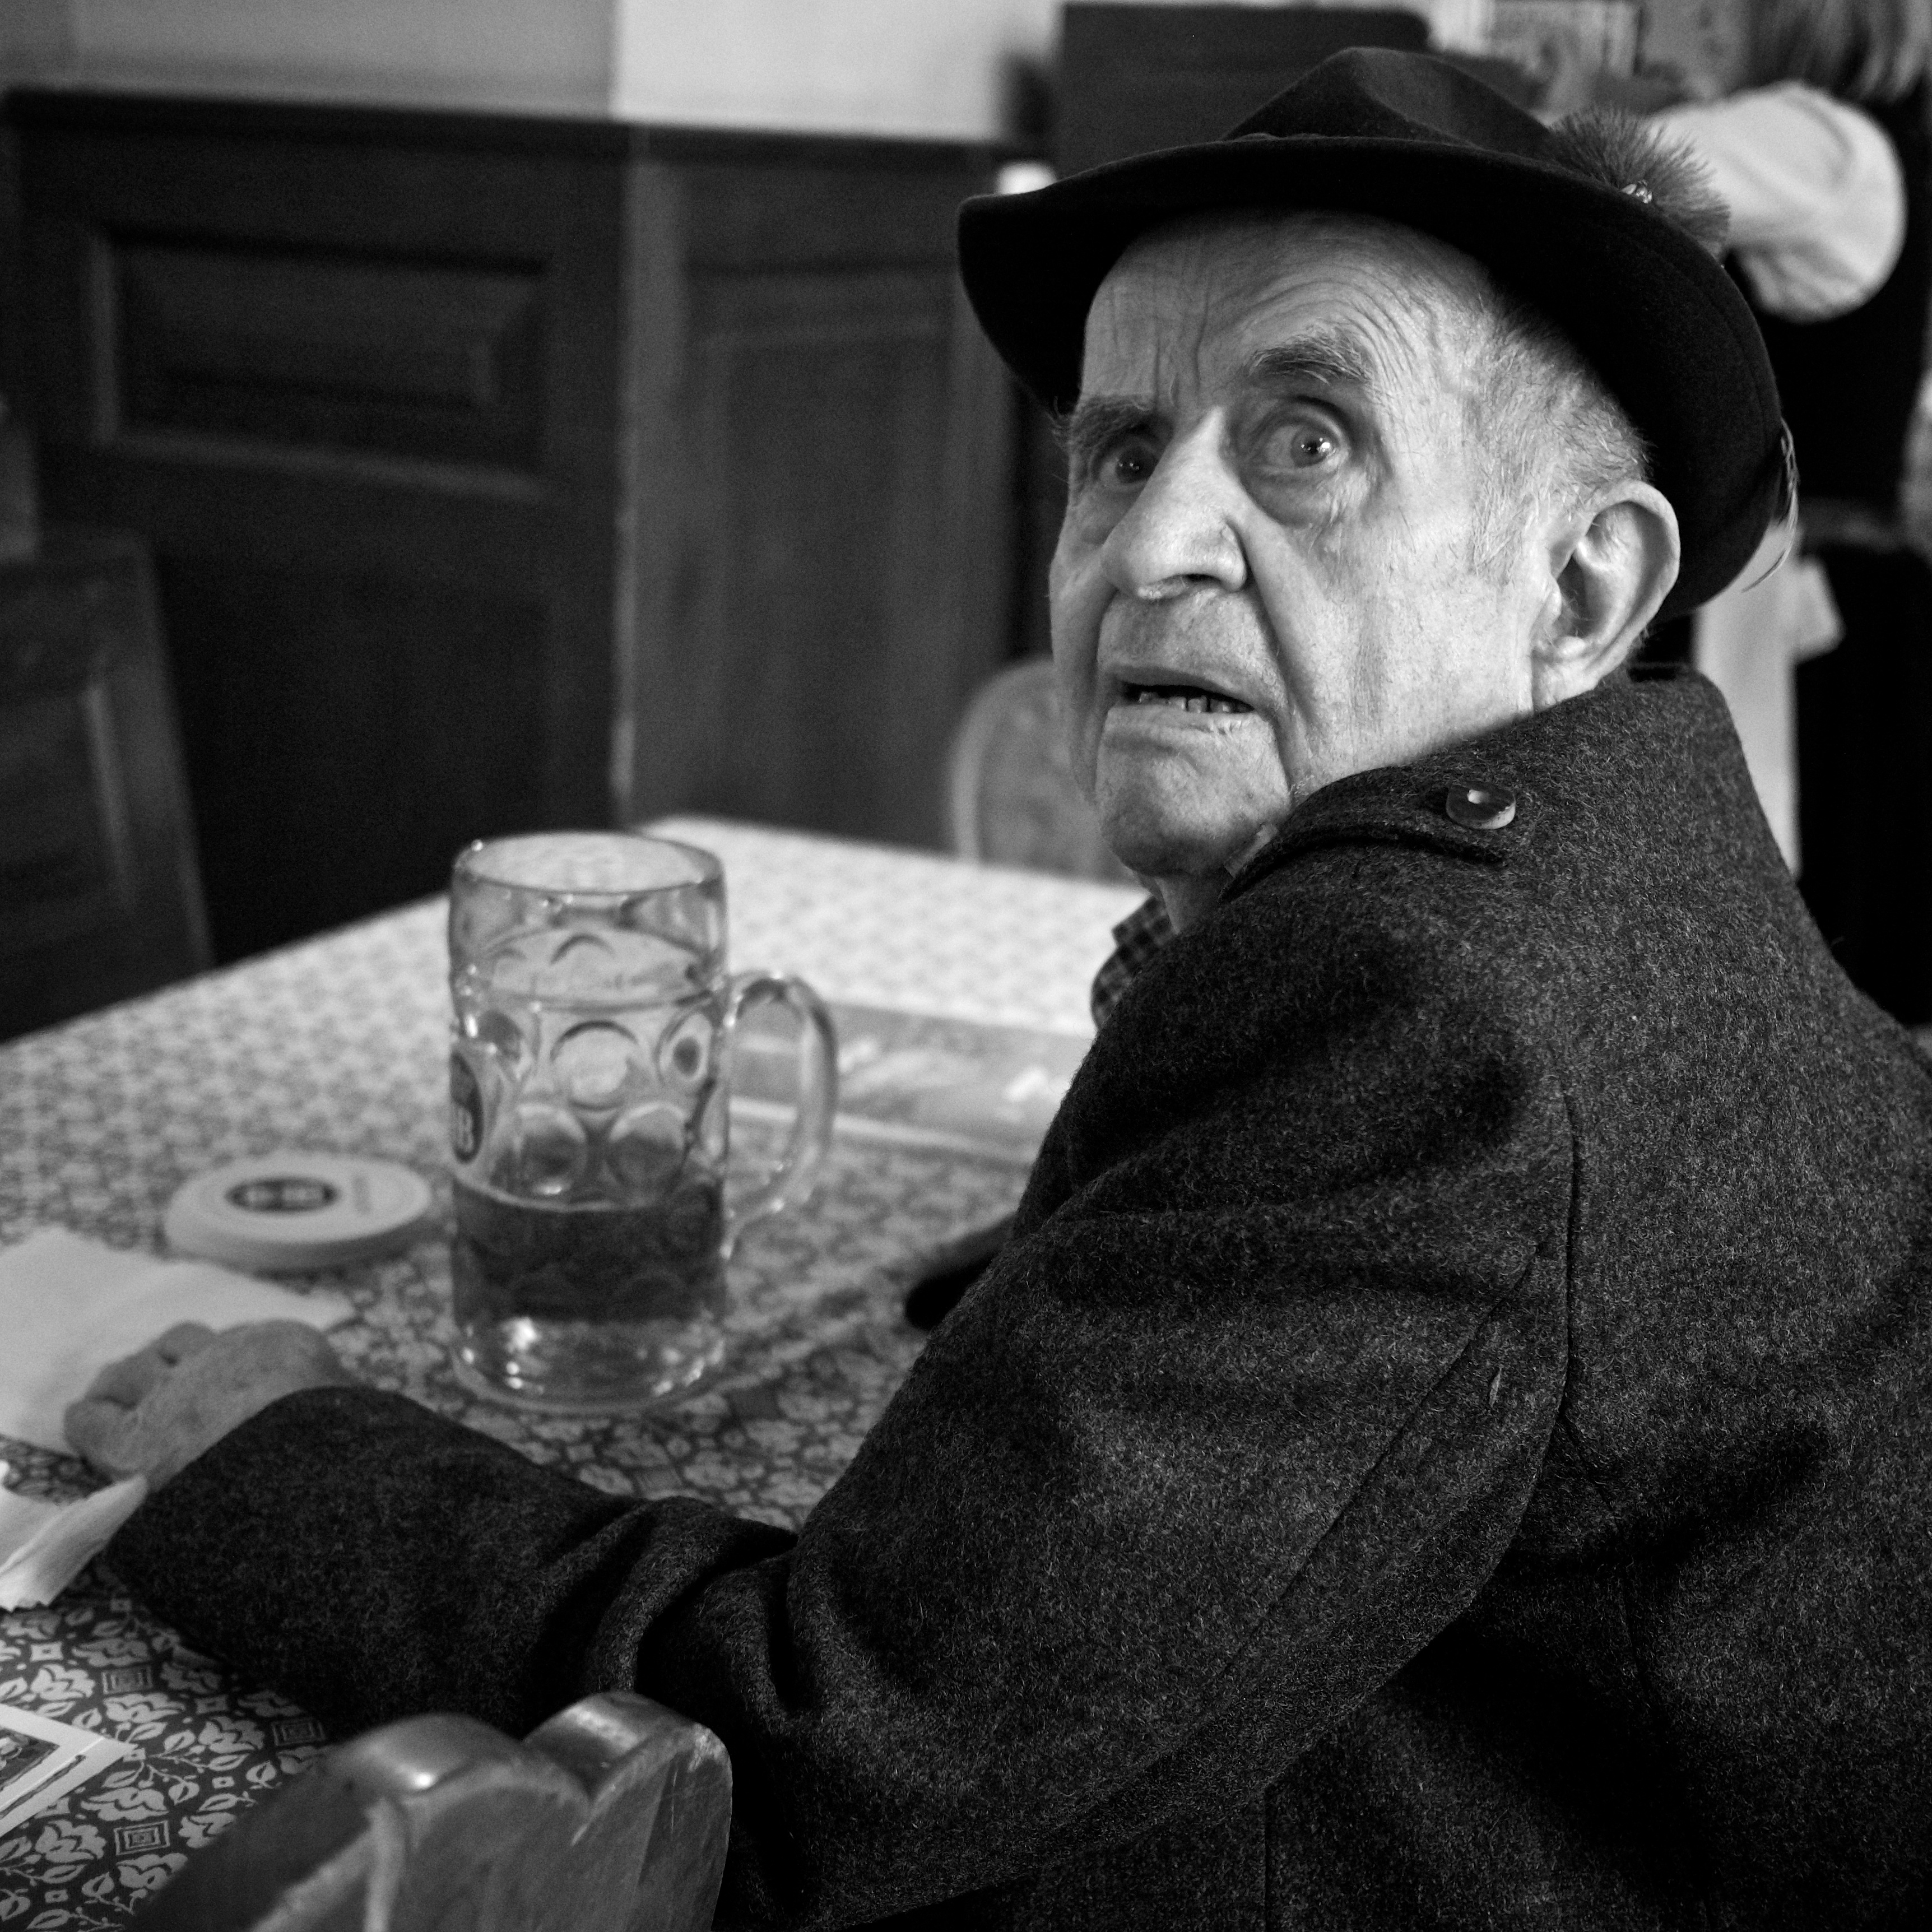
man, person, black and white, white, street, photography, ebook, male, portrait, training, black, monochrome, streetphotography, flickr, thomas, video, gentleman, glasses, olympus, photograph, omd, fuji, leica, monochrom, leuthard, hcb, thomasleuthard, monochrome photography, film noir